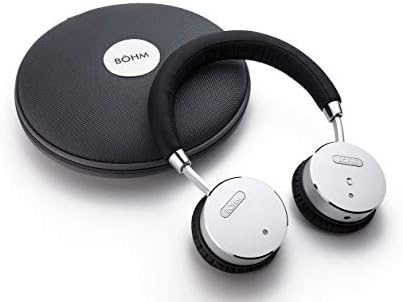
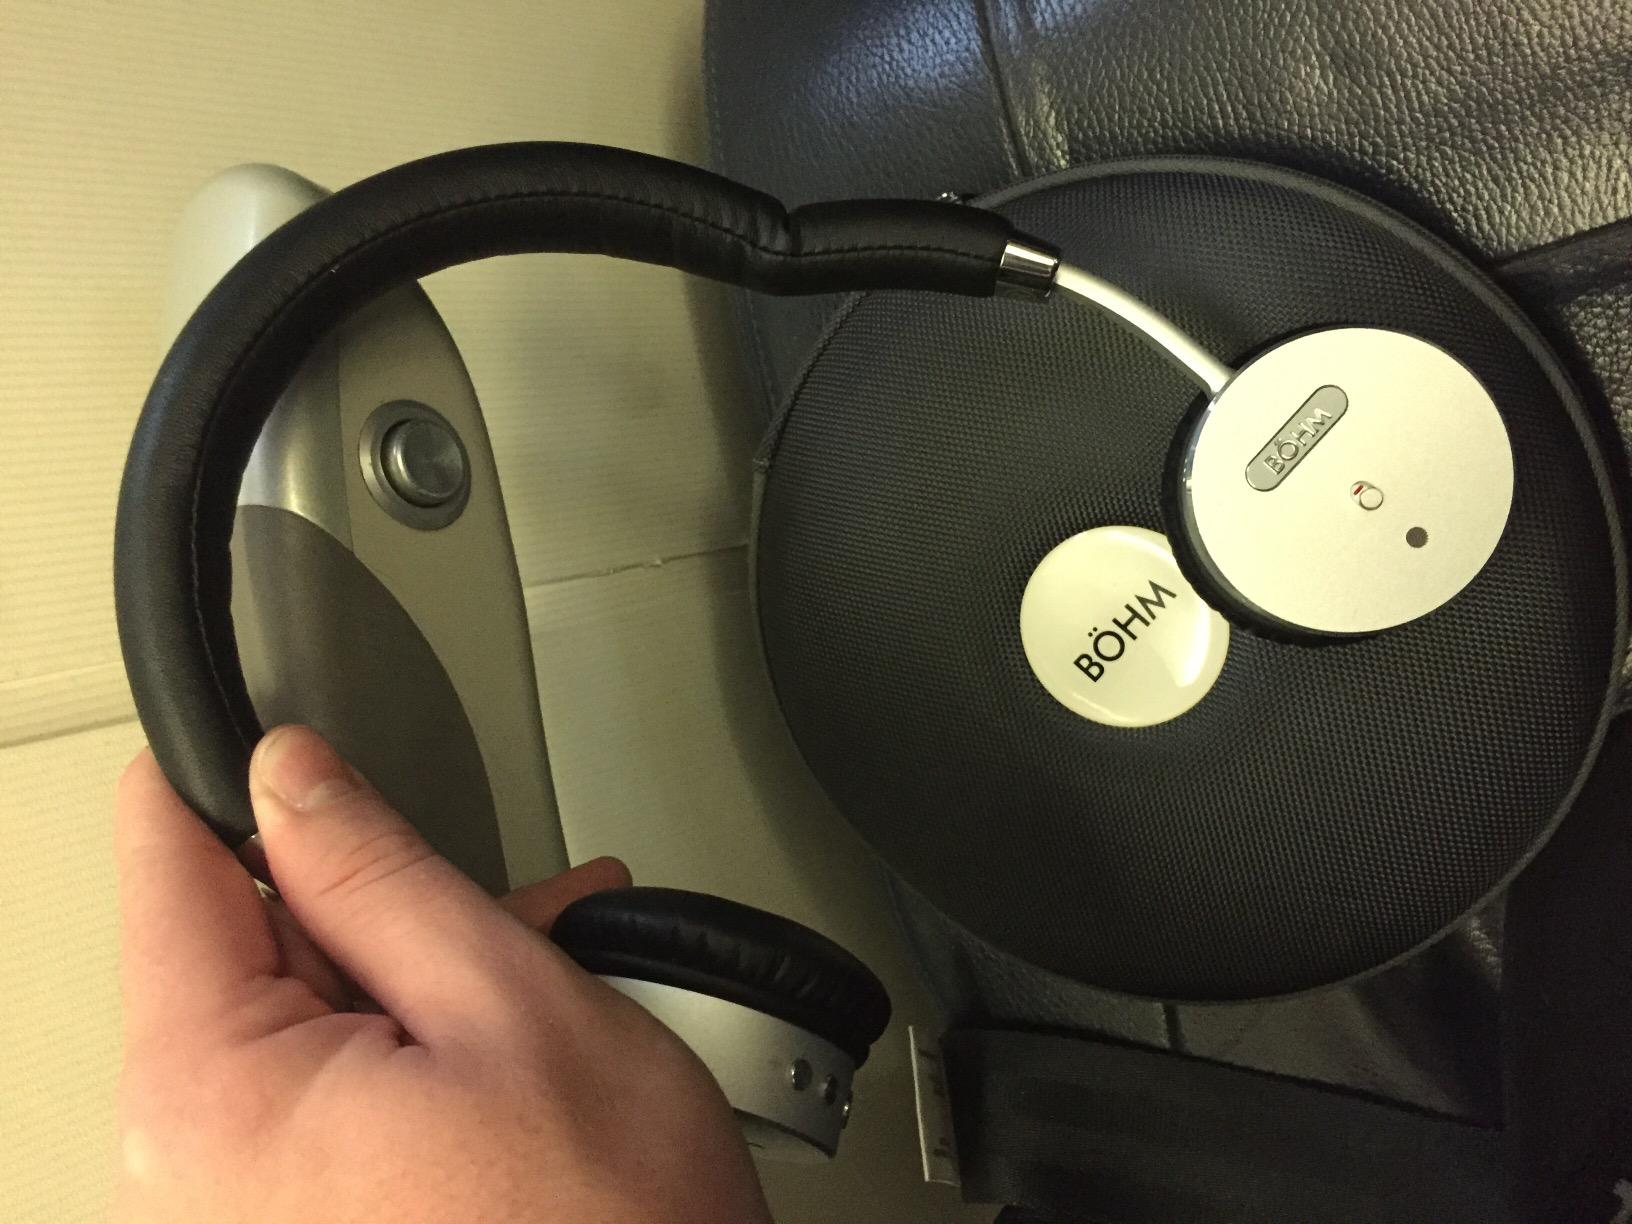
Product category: headphones
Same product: yes